Sung Yun-mo

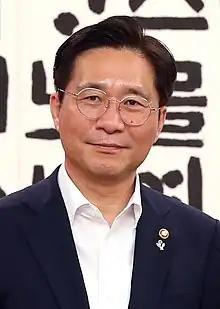
A picture of Sung Yun-mo

Sung Yun-mo (born 27 June 1963) is a South Korean politician previously served as the Minister of Trade, Industry and Energy under President Moon Jae-in from 2018 to 2021.